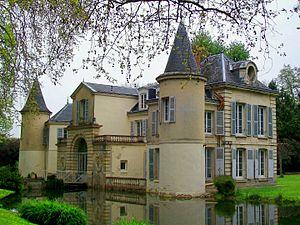
Le manoir du Preslay du XIXe siècle, aujourd'hui hôtel-restaurant.
Chaumontel est une commune française située dans le département du Val-d'Oise, en région Île-de-France.